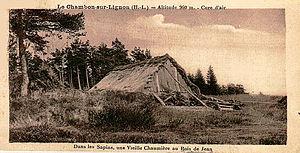
Chaumière au Chambon-sur-Lignon
Le Chambon-sur-Lignon est une commune française située dans le département de la Haute-Loire en région Auvergne-Rhône-Alpes. Elle s'est d'abord appelée Le Chambon puis Le Chambon-de-Tence avant de prendre son nom actuel en 1923.